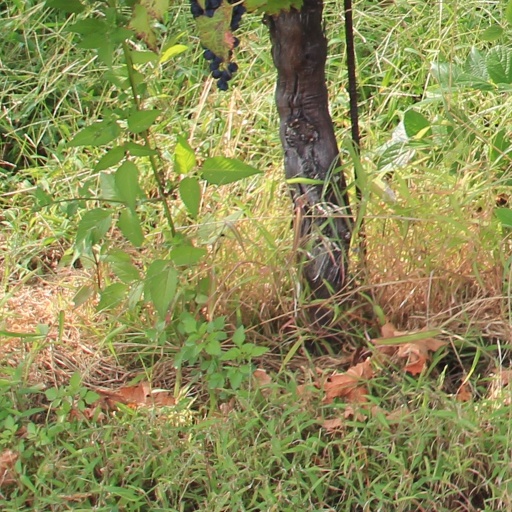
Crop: grape